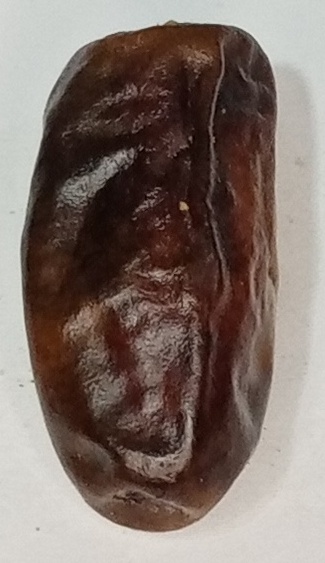
Variety: gajar
Size: small
Grade: grade-1